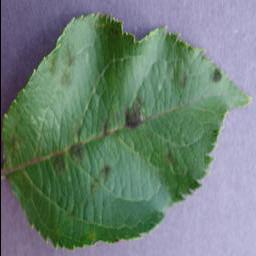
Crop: apple
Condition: scab